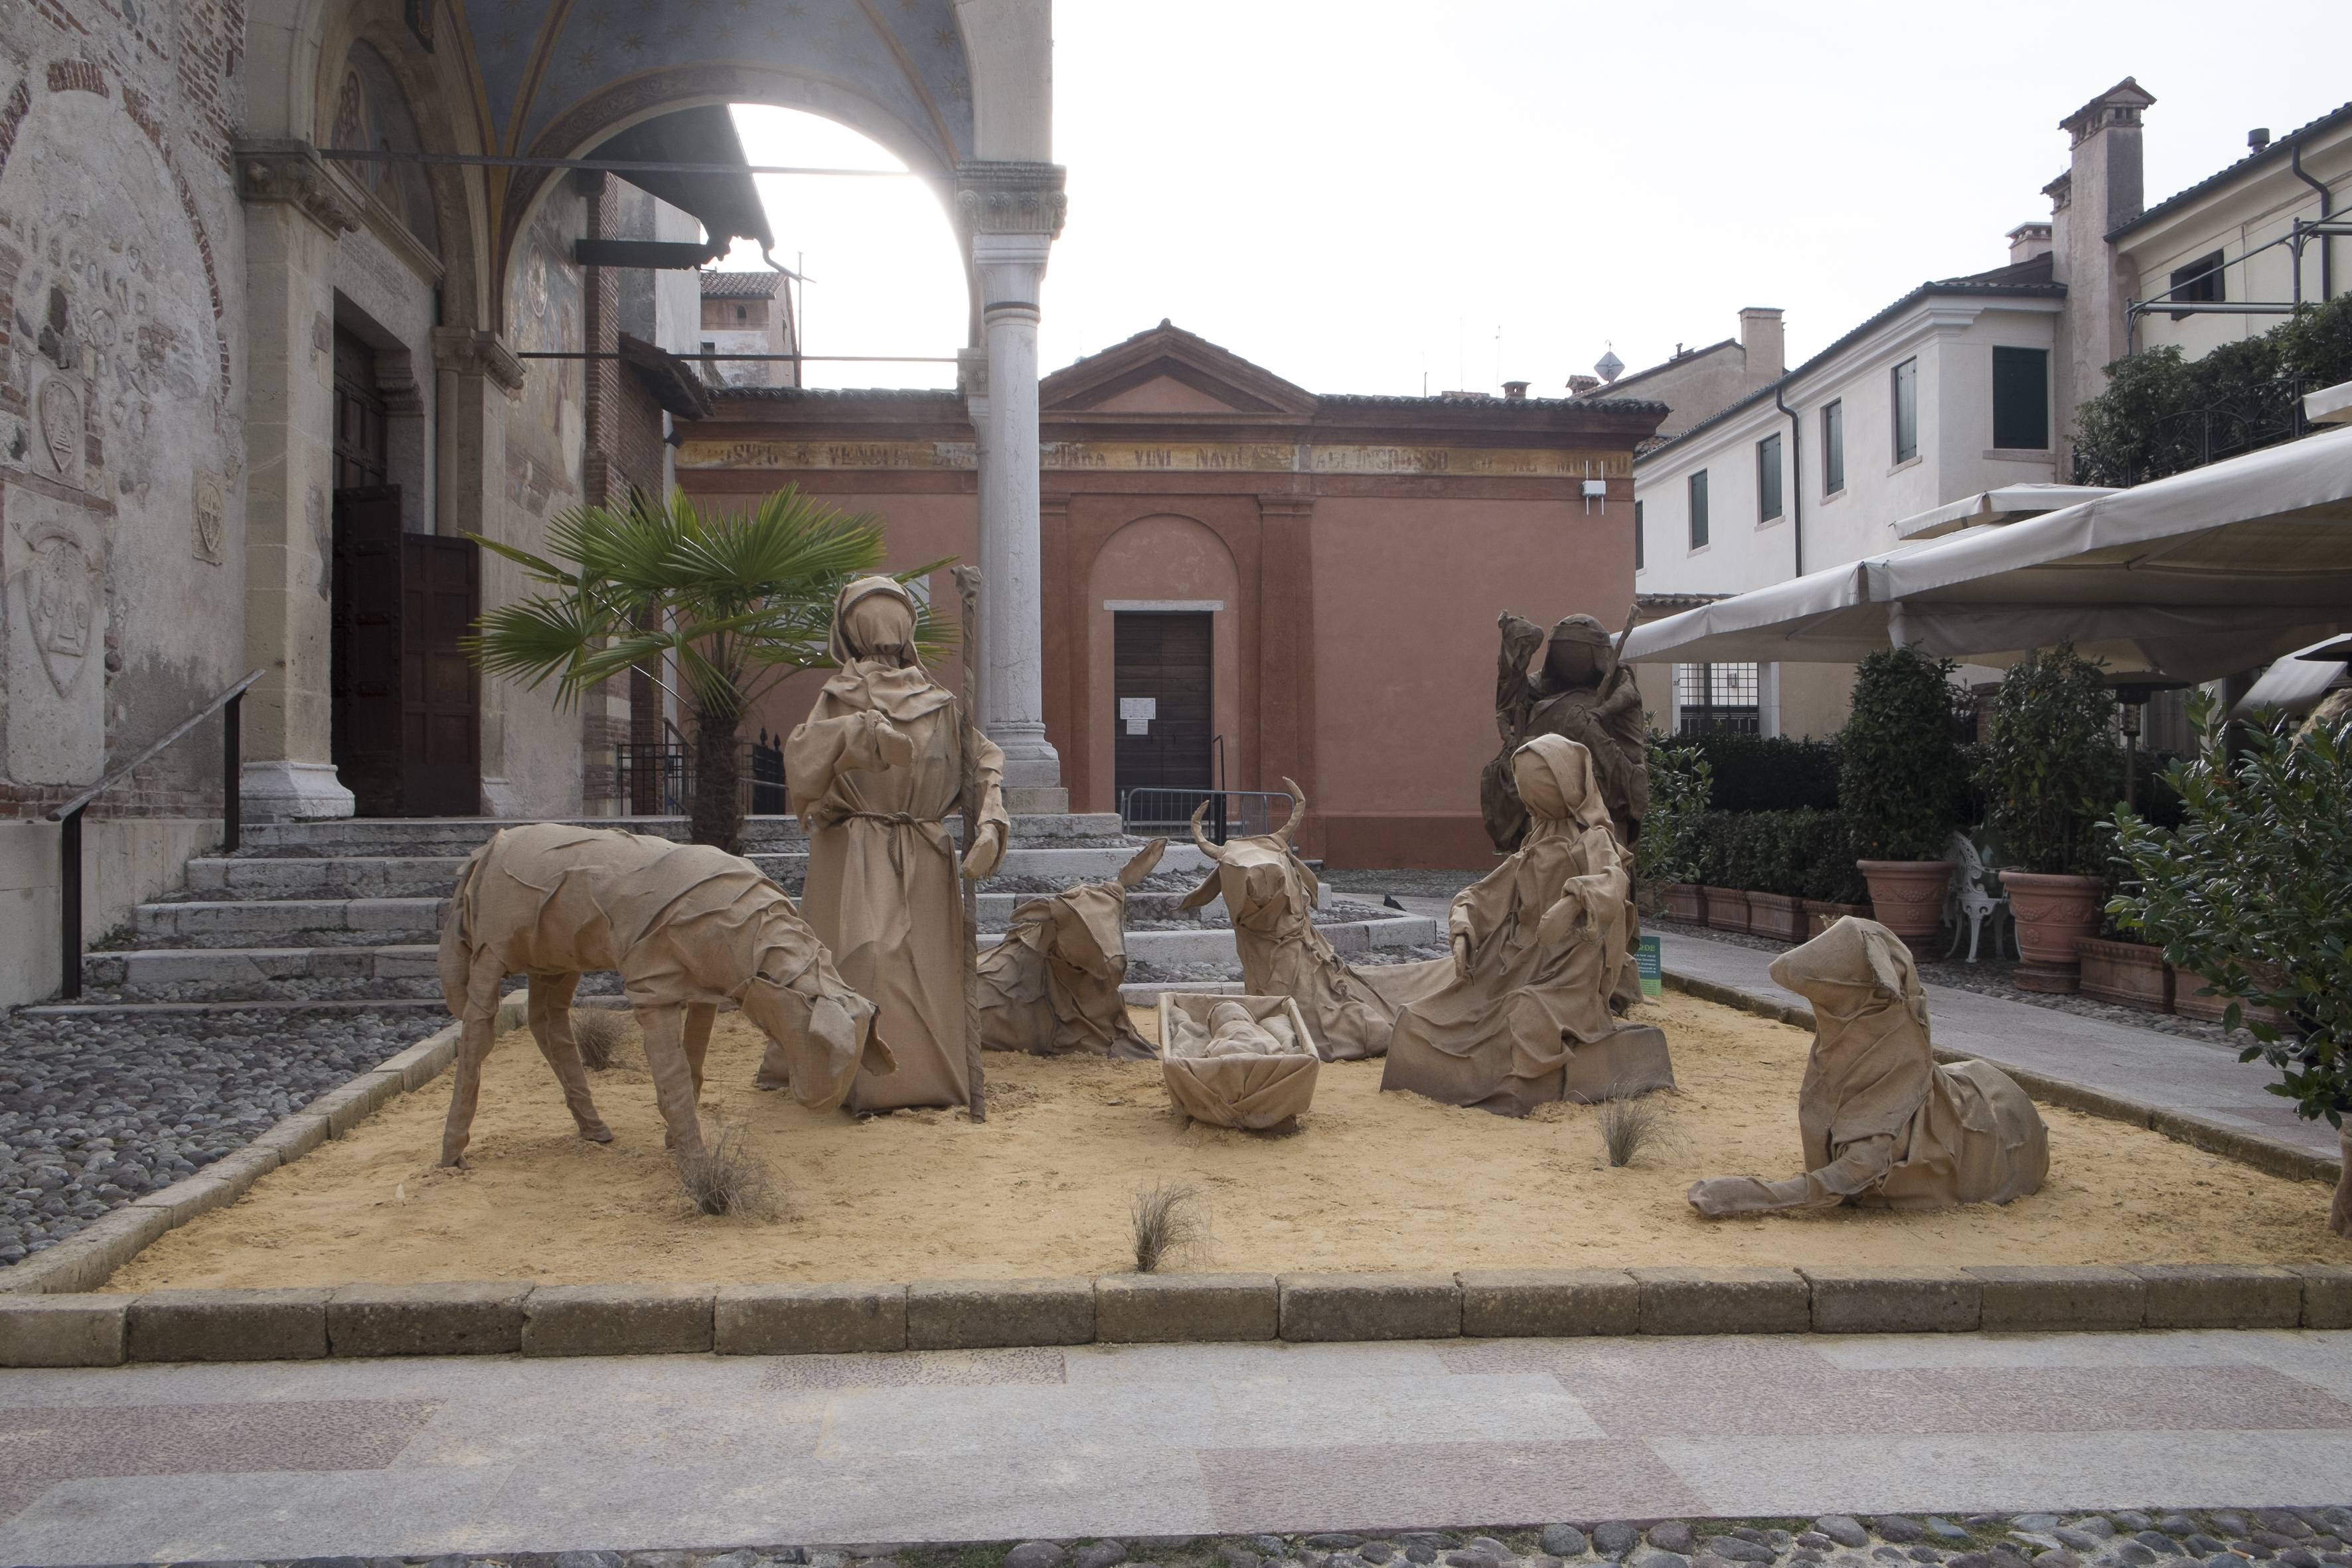
palace, urban, monument, travel, fujifilm, plaza, italy, property, courtyard, estate, fuji, fujix, fujixe1, bassanodelgrappa, ancient history